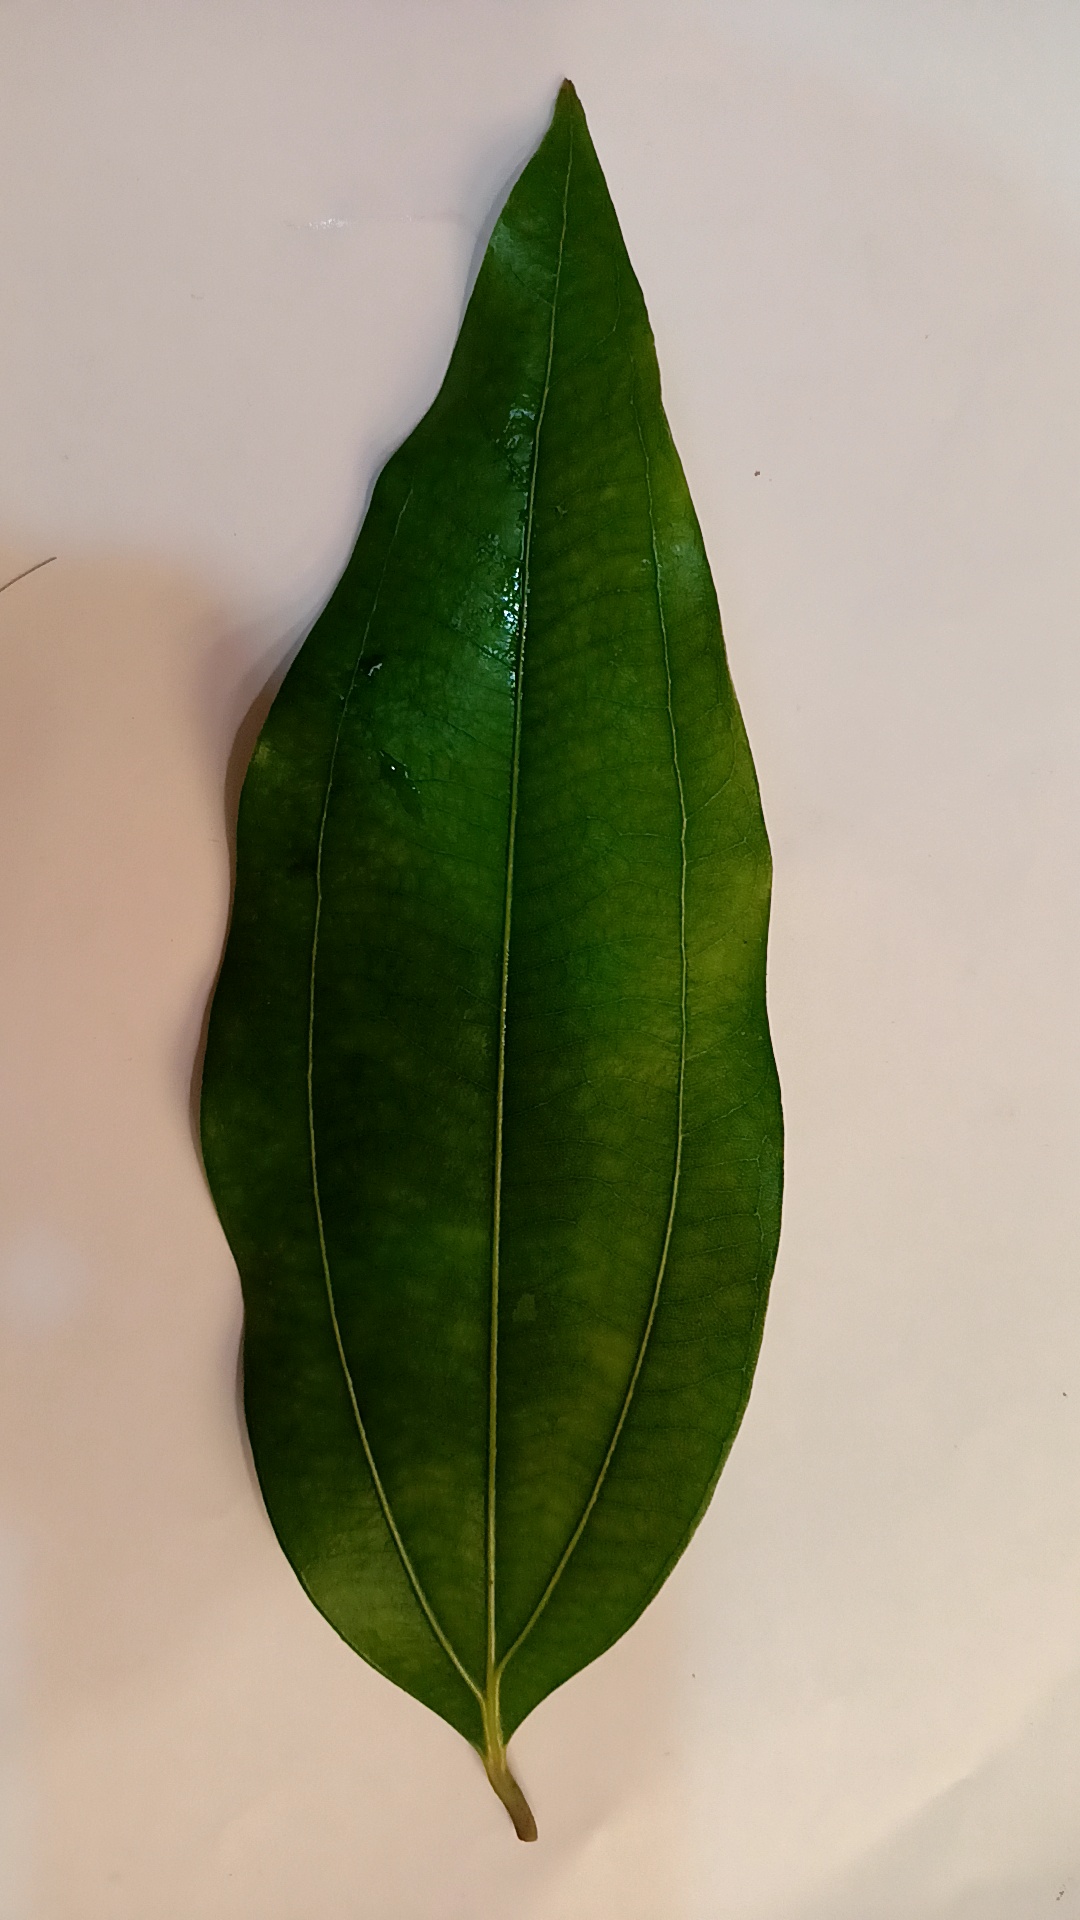
Label: Healthy